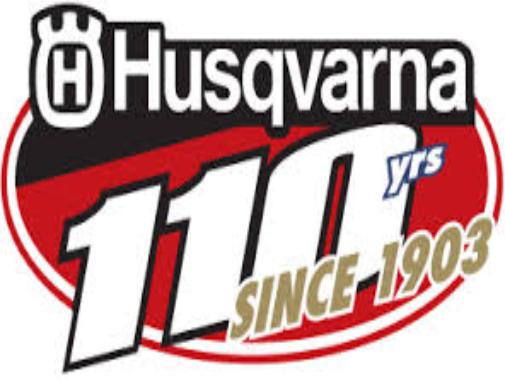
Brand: Husqvarna-2
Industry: Transportation